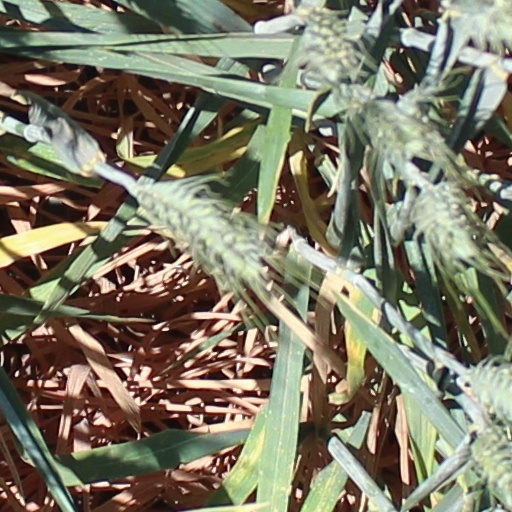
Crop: wheat